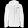
Label: Coat